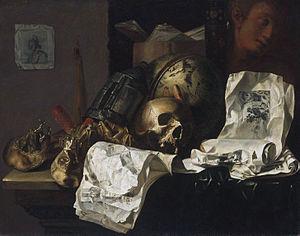
N. L. Peschier est un peintre franco-néerlandais.